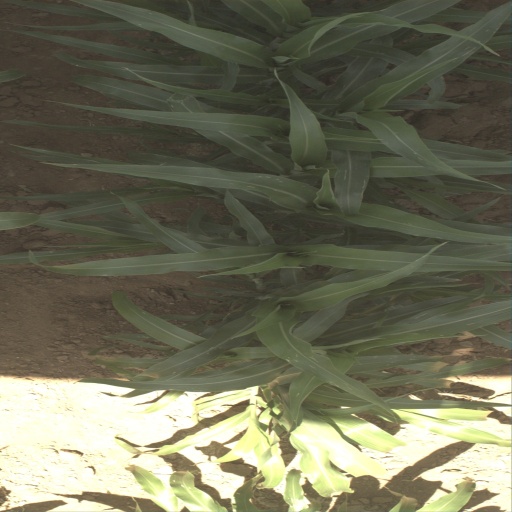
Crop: sorghum